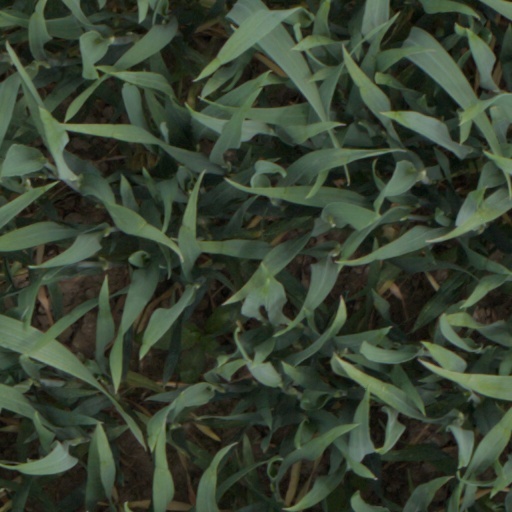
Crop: wheat